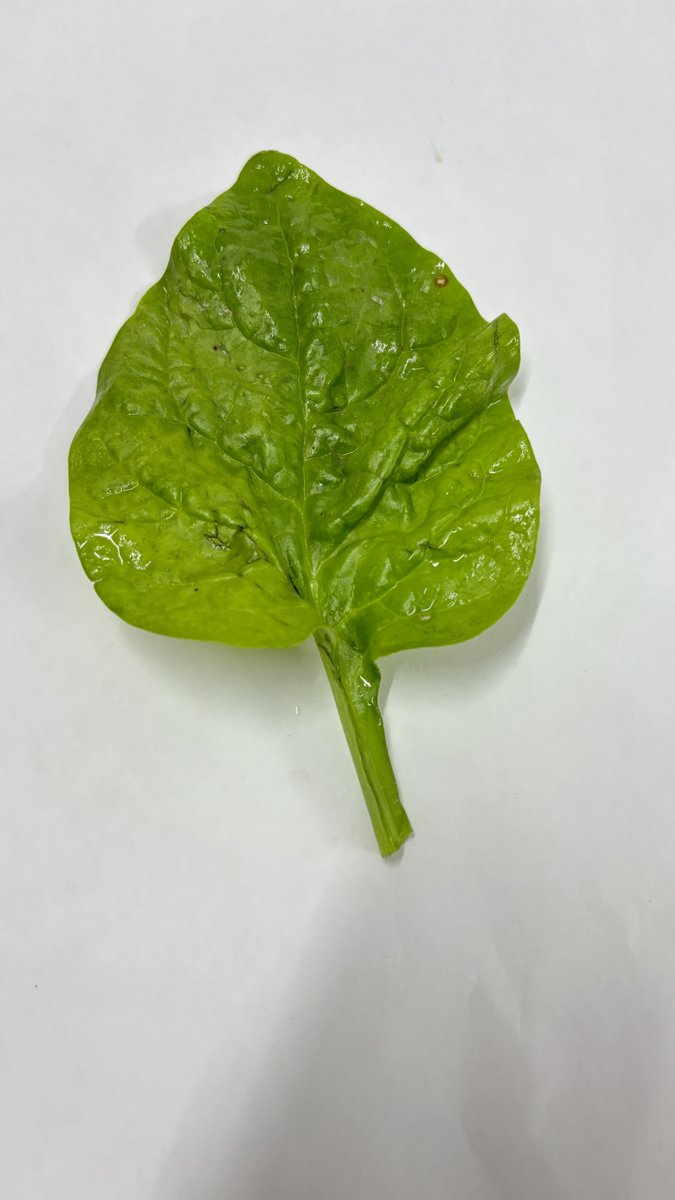
Label: Bacterial-Spot